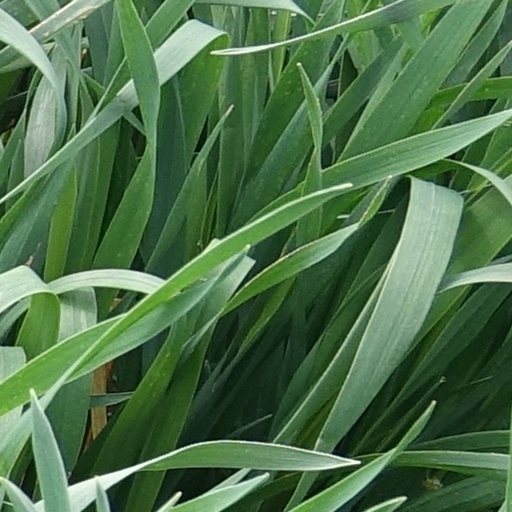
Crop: wheat